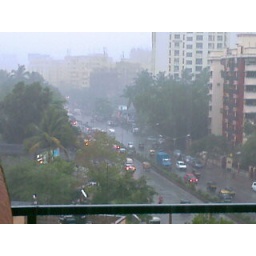
This image was taken from my office building during the first monsson showers in mumbai 2008 during the evening time.